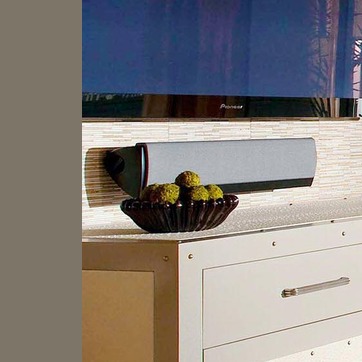
Material: food